Hooper House (Baltimore County, Maryland)

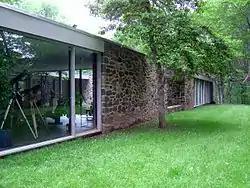

The Hooper House, also known as Hooper House II, located in Bare Hills in Baltimore County, Maryland, was commissioned by philanthropist Edith Hooper, and designed by architects Marcel Breuer and Herbert Beckhard. Breuer had designed an addition to the Hoopers' prior home in Baltimore in 1948; that home is often referred to as "Hooper House I," which is why this newer residence is often called "Hooper House II." Ground was broken on the project in 1958 and the house was completed in 1959.